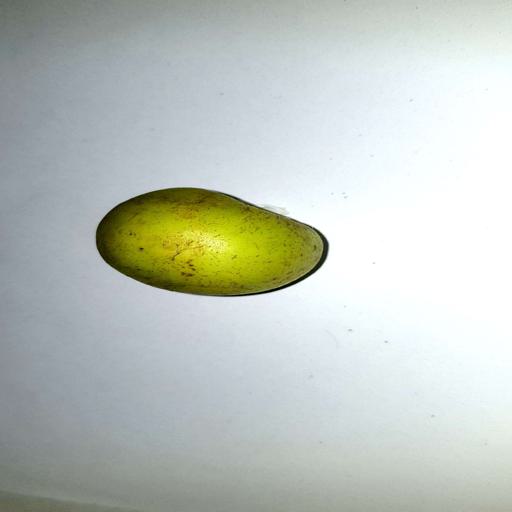
Label: healthy